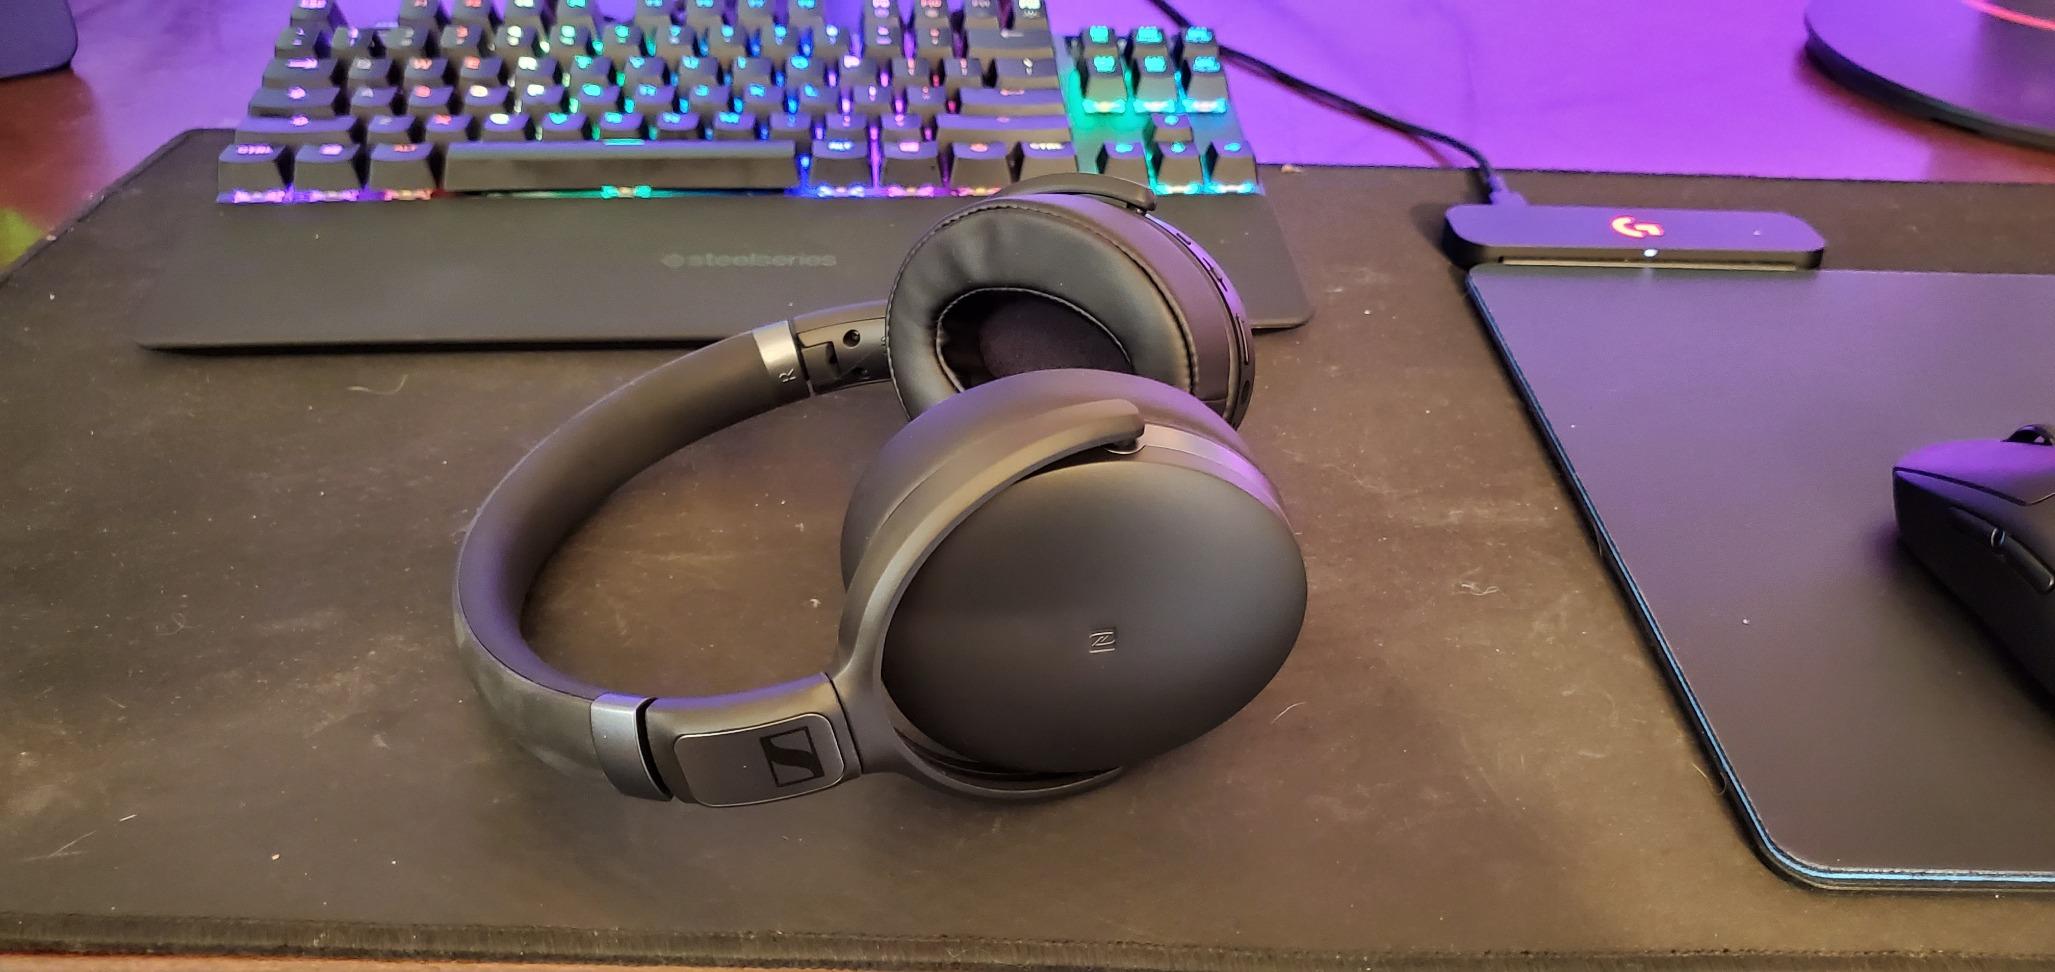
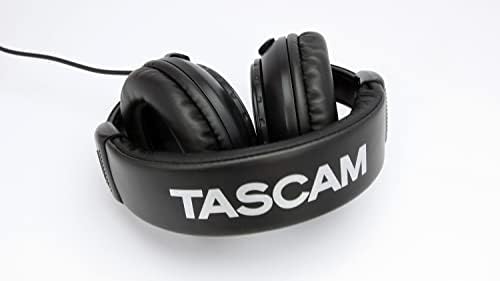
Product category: headphones
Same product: no